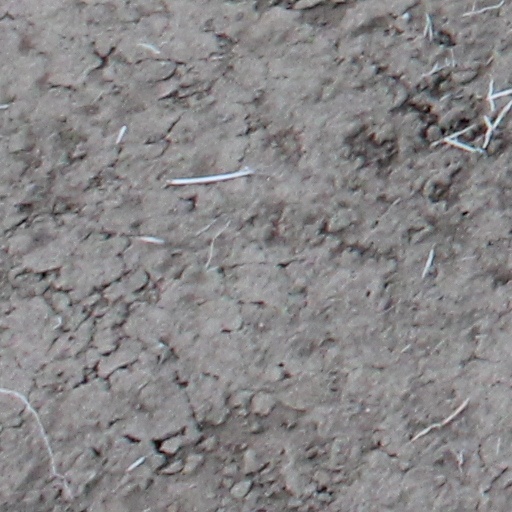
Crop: wheat